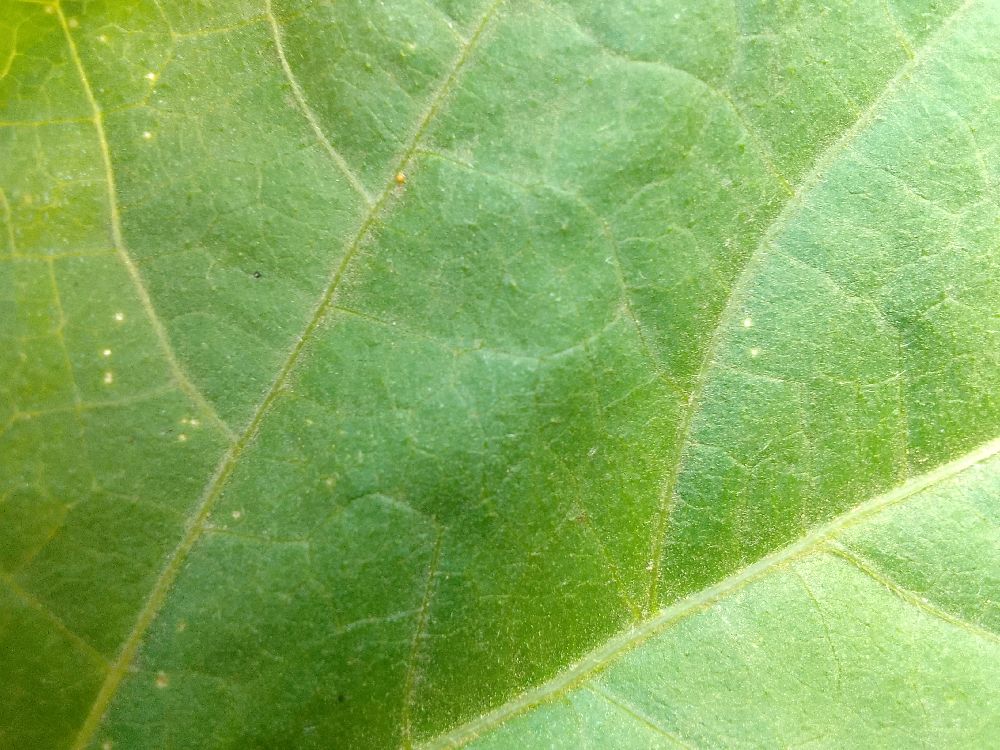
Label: healthy